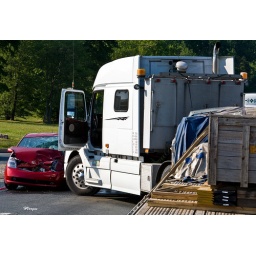
The lady in the red car was trap in side,but the airbag save her life